Gongche notation

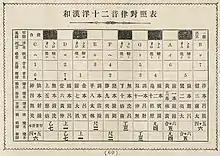
A comparative table of Gongche notation and other notations, from a book published in Kyoto in 1909. In Japan, Gongche notation became widespread to a certain extent.

The system was also introduced to Korea (where it is referred to as "gong jeok bo") in ancient times and many traditional musicians still learn their music from such scores (although they typically perform from memory).